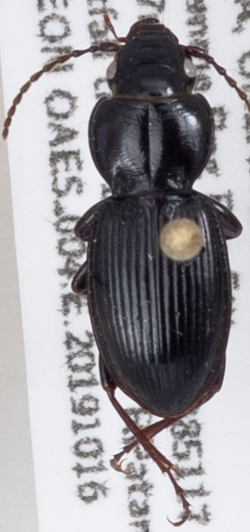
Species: Cyclotrachelus constrictus
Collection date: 2019-10-16
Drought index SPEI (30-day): -0.524
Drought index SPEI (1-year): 1.28
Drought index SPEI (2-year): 0.8